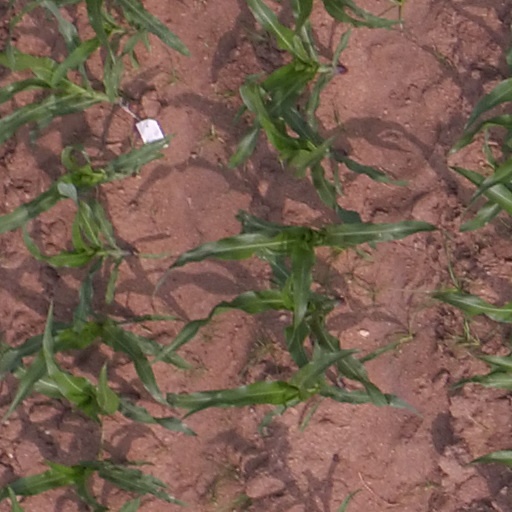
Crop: maize; corn